Port of San Francisco

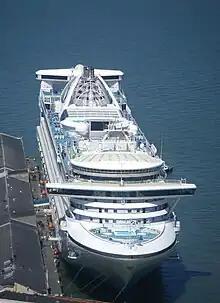
"Star Princess" docked at Pier 35

Pier 39 is a shopping center and popular tourist attraction built on a pier in San Francisco, California. There are shops, restaurants, a video arcade, street performances, an interpretive center for the Marine Mammal Center, the Aquarium of the Bay, virtual 3D rides, and views of California sea lions hauled out on docks on Pier 39's marina. The marina is also home to the floating Forbes Island restaurant. A two-story carousel is one of the pier's more dominant features, although it is not directly visible from the street and sits towards the end of the pier.